Adikesava Perumal Temple, Kanyakumari

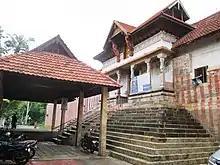

The Adikesava Perumal Temple is a Perumal temple located in Thiruvattar, Kanyakumari district, Tamil Nadu, India and is one of the 108 Divya desams, the holy sites of Hindu Vaishnavism in existing Tamil hymns from the seventh and eighth centuries C.E. The temple is one of the historic thirteen Divya Desams of Malai Nadu. The temple is a picturesque setting surrounded on three sides by rivers namely, (River Kothai, River Pahrali and River Thamirabarani) It was the Rajya Temple and Bharadevatha shrine of Erstwhile Travancore. After state reorganisation, the temple was handed over to Tamil Nadu H&RCE Dept. Since Vishnu resides here in a reclining position, and is surrounded by rivers, the temple is called as "The Srirangam of Chera Kingdom".